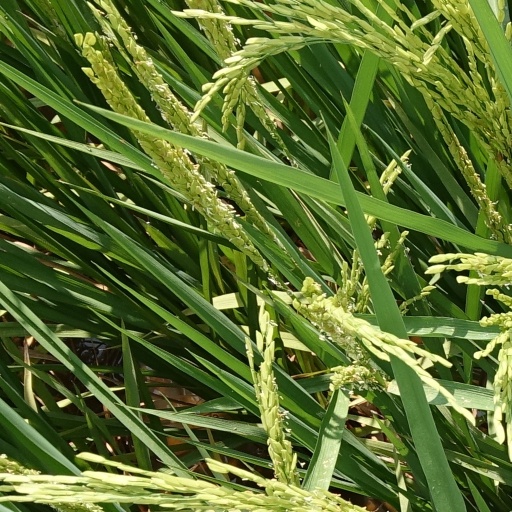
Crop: rice